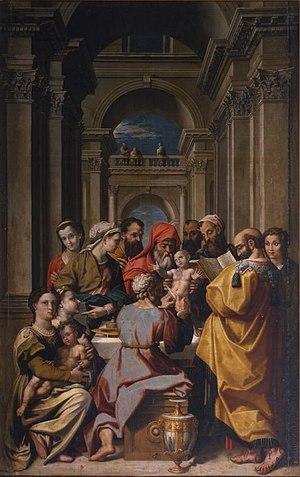
Romolo Cincinato, appelé en Espagne Rómulo Cincinato, est un peintre de la Renaissance maniériste italien actif en Espagne à partir de 1567, né à Florence vers 1540, probablement mort à Madrid en 1597.